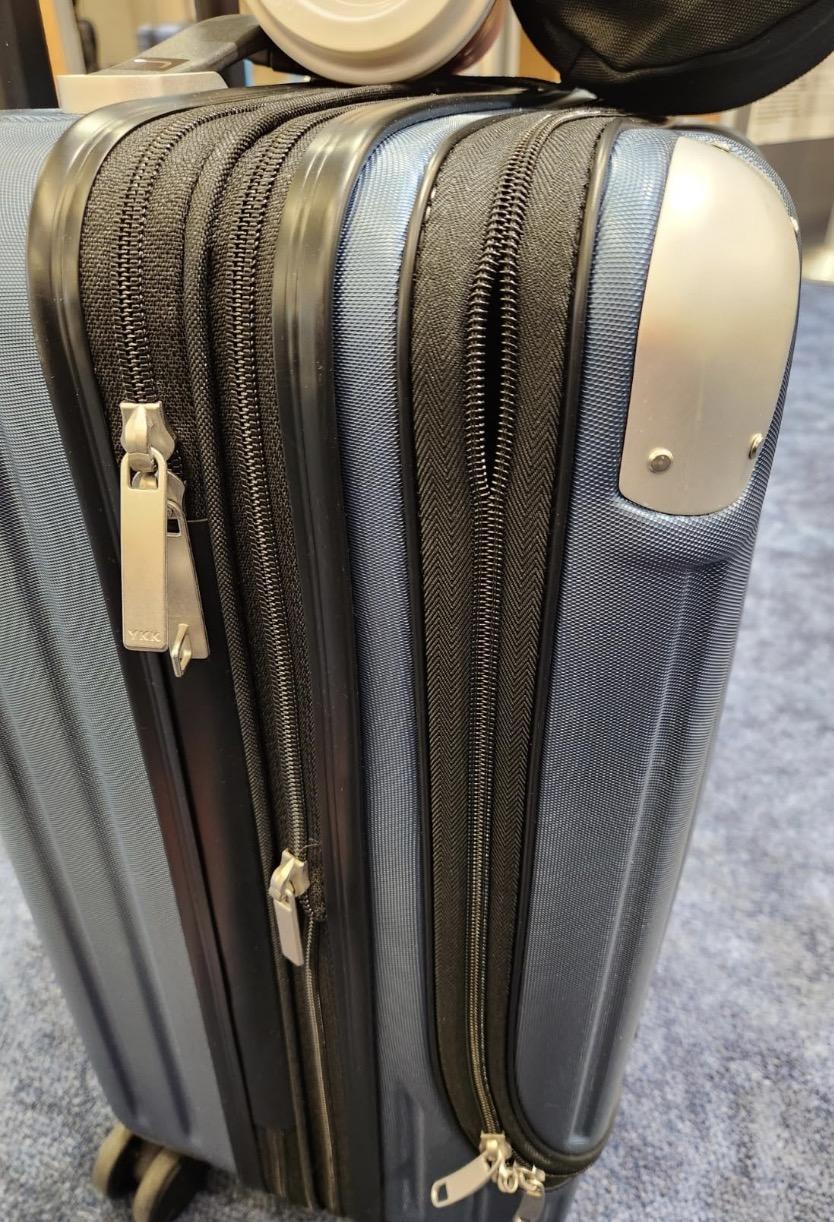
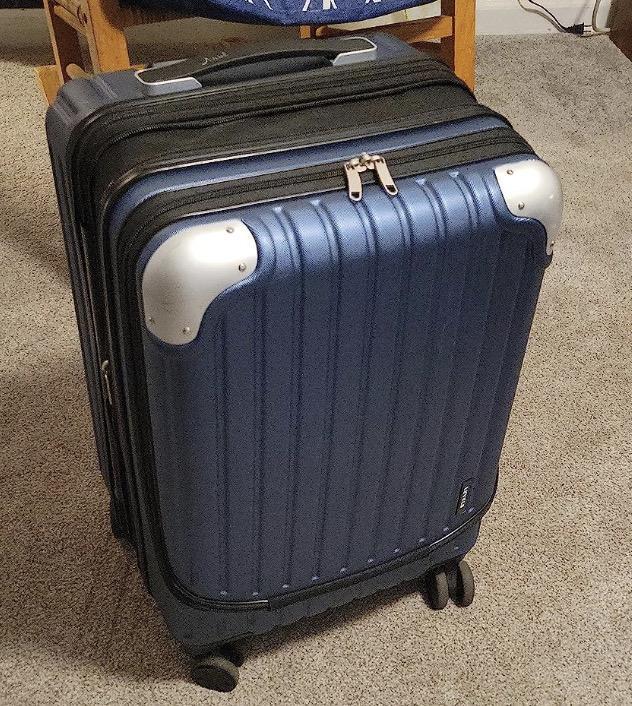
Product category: items_tea
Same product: yes